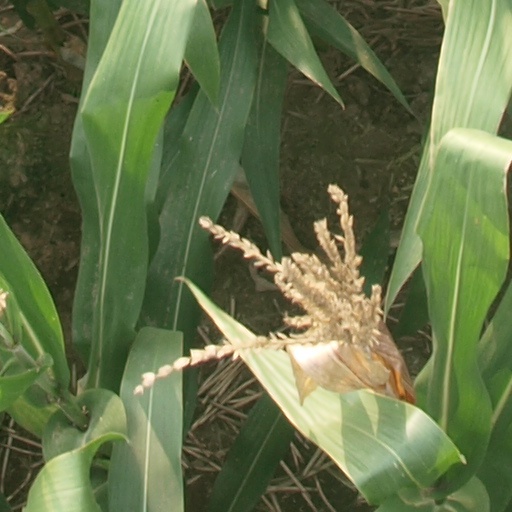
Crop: maize; corn